Lexicon Devil

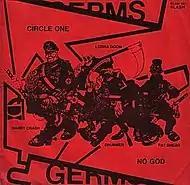
Back cover of the "Lexicon Devil" EP, whose artwork illustrates Crash's sympathetic stance towards fascism.

"Lexicon Devil" was released as a 7-inch vinyl record in May 1978, with about 1,000 copies pressed, most of them available through mail order from the punk zine "Slash".